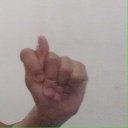
अक्षर: ट